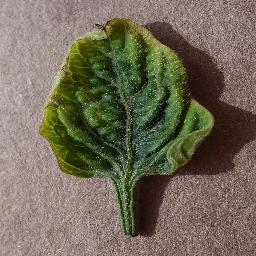
Label: Tomato___Tomato_Yellow_Leaf_Curl_Virus